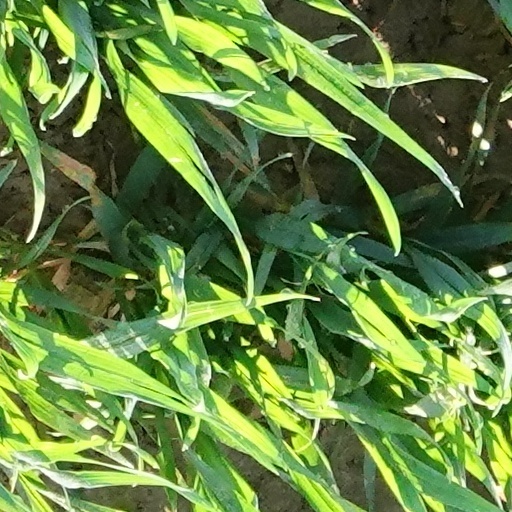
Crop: wheat